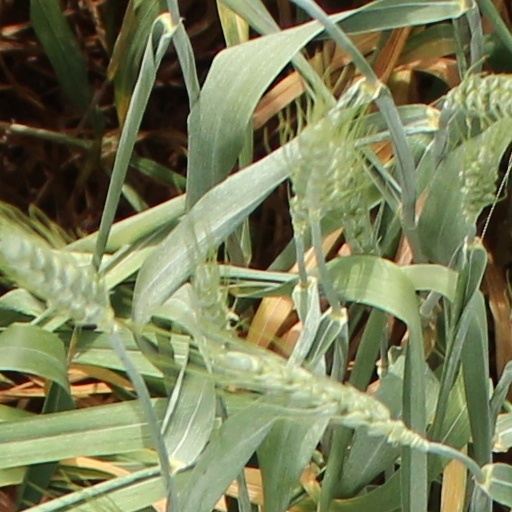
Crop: wheat